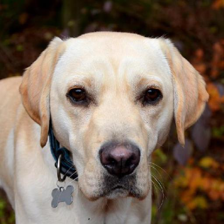
Label: animals